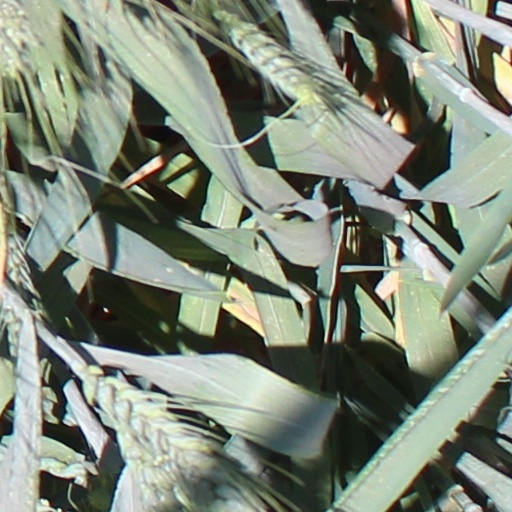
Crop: wheat